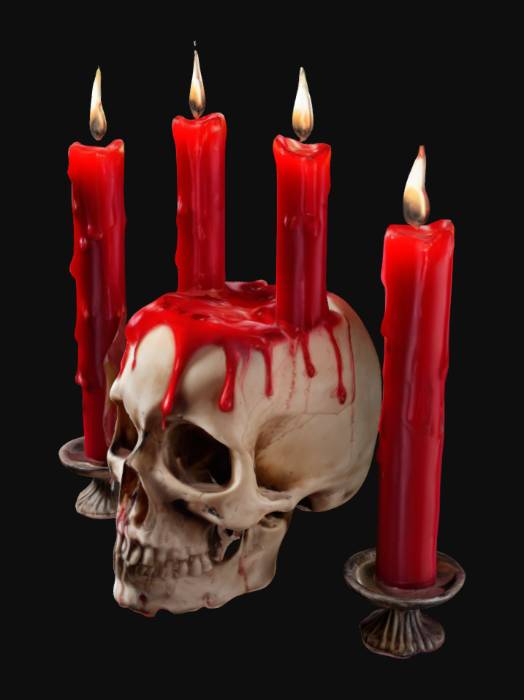
미적 점수 (1~10점): 7